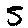
Label: 5